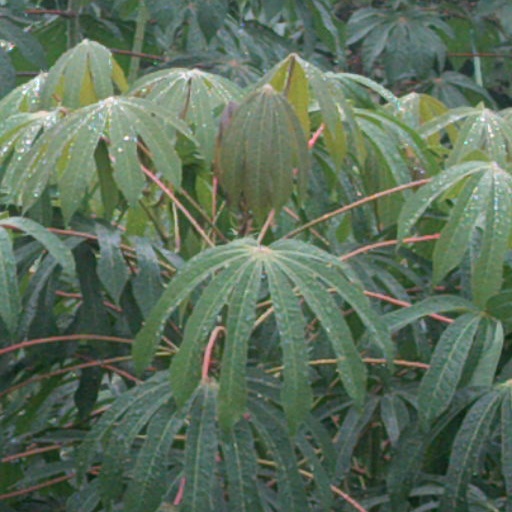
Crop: cassava